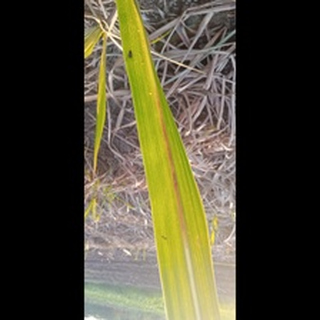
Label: sugarcane_red_rot